New York State Route 78

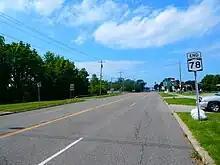
Signage denoting the end of NY 78 northbound at NY 18 in the hamlet of Olcott

Through the hamlet of Newfane, NY 78 winds northwest along Eighteenmile Creek, intersecting with CR 137 (Ewings Road). NY 78 through Newfane is a two-lane commercial street, marking the center of the hamlet. The route intersects with the eastern terminus of CR 91 (East Street). Paralleling Eighteenmile Creek out of Newfane, the route intersects with CR 104 (Ide Road)'s eastern terminus. Now running alongside the creek, NY 78 continues north through the town of Newfane, passing west of a public golf course, remaining a two-lane residential road through town.